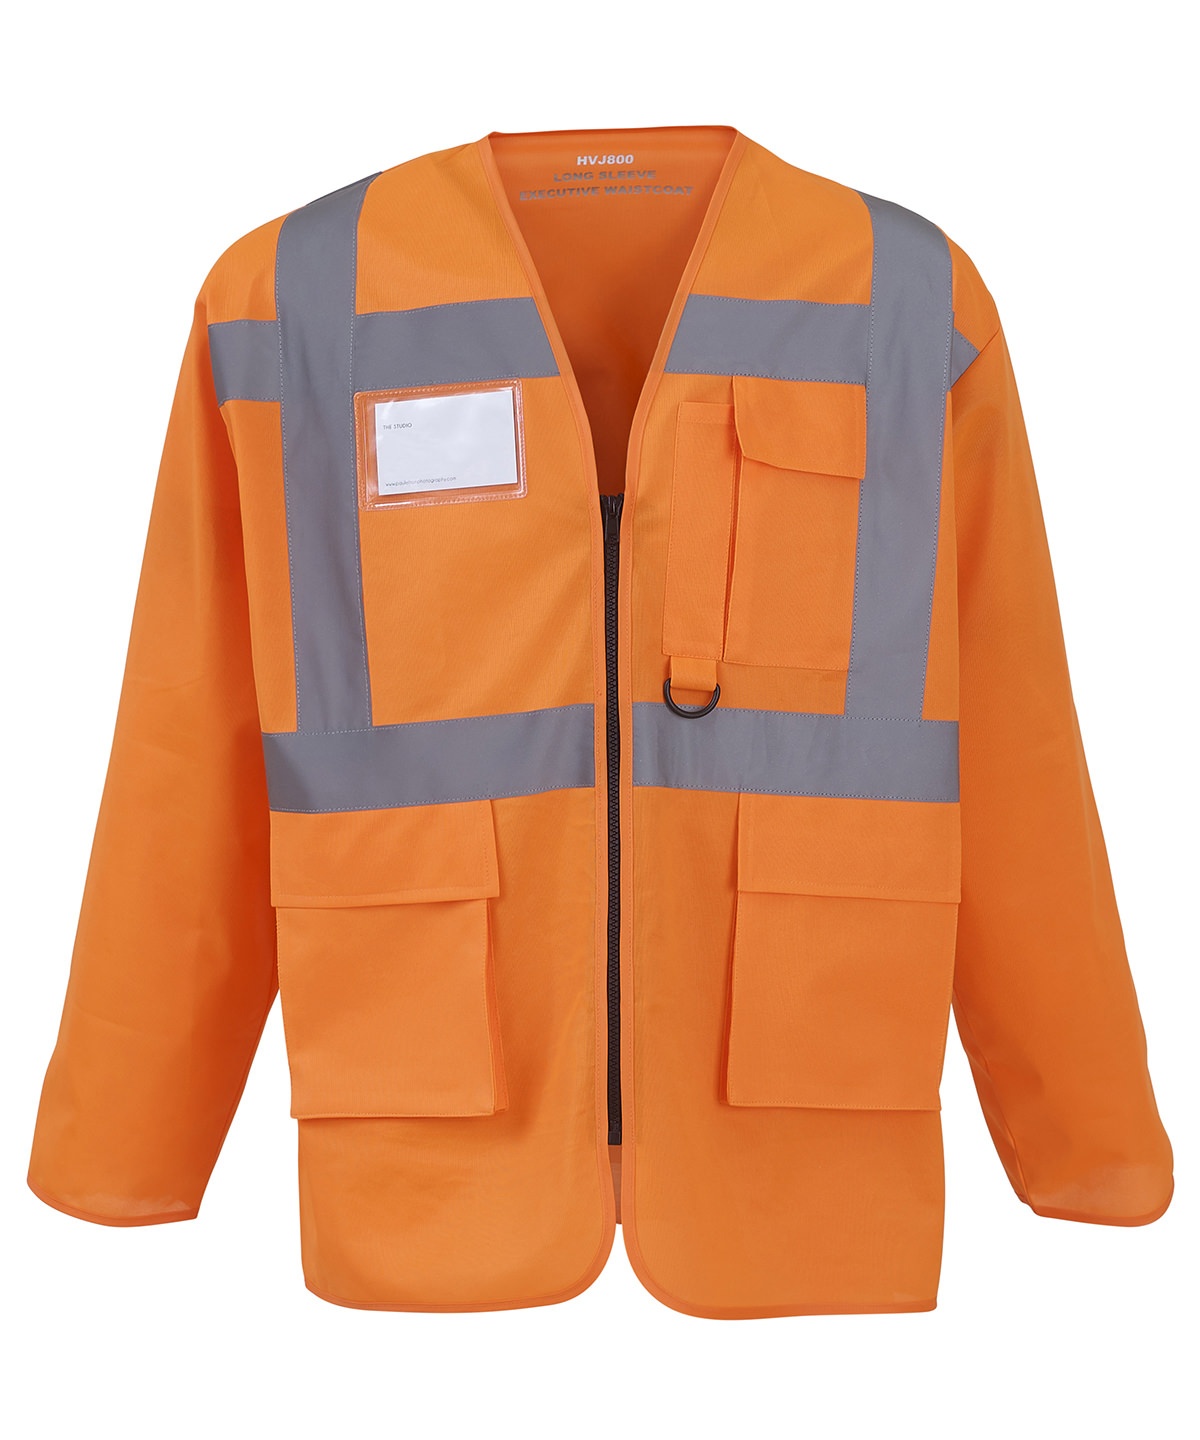
Hi-vis executive long sleeve waistcoat (HVJ800)
YOKO high visibility executive vest is a success. This long sleeved version is also manufactured from top quality high visibility components following the request of many customers who need the full class 3 motorway specification and also need a smart, light and flexible comfortable fit of the waistcoat fabric. Conforms to EN ISO20471 Class 3 Orange conforms to RIS-3279-TOM Ideal for motorways and wherever requires Class 3 compliance
Brand: Yoko
Category: Business & Industrial > Work Safety Protective Gear > Bullet Proof Vests